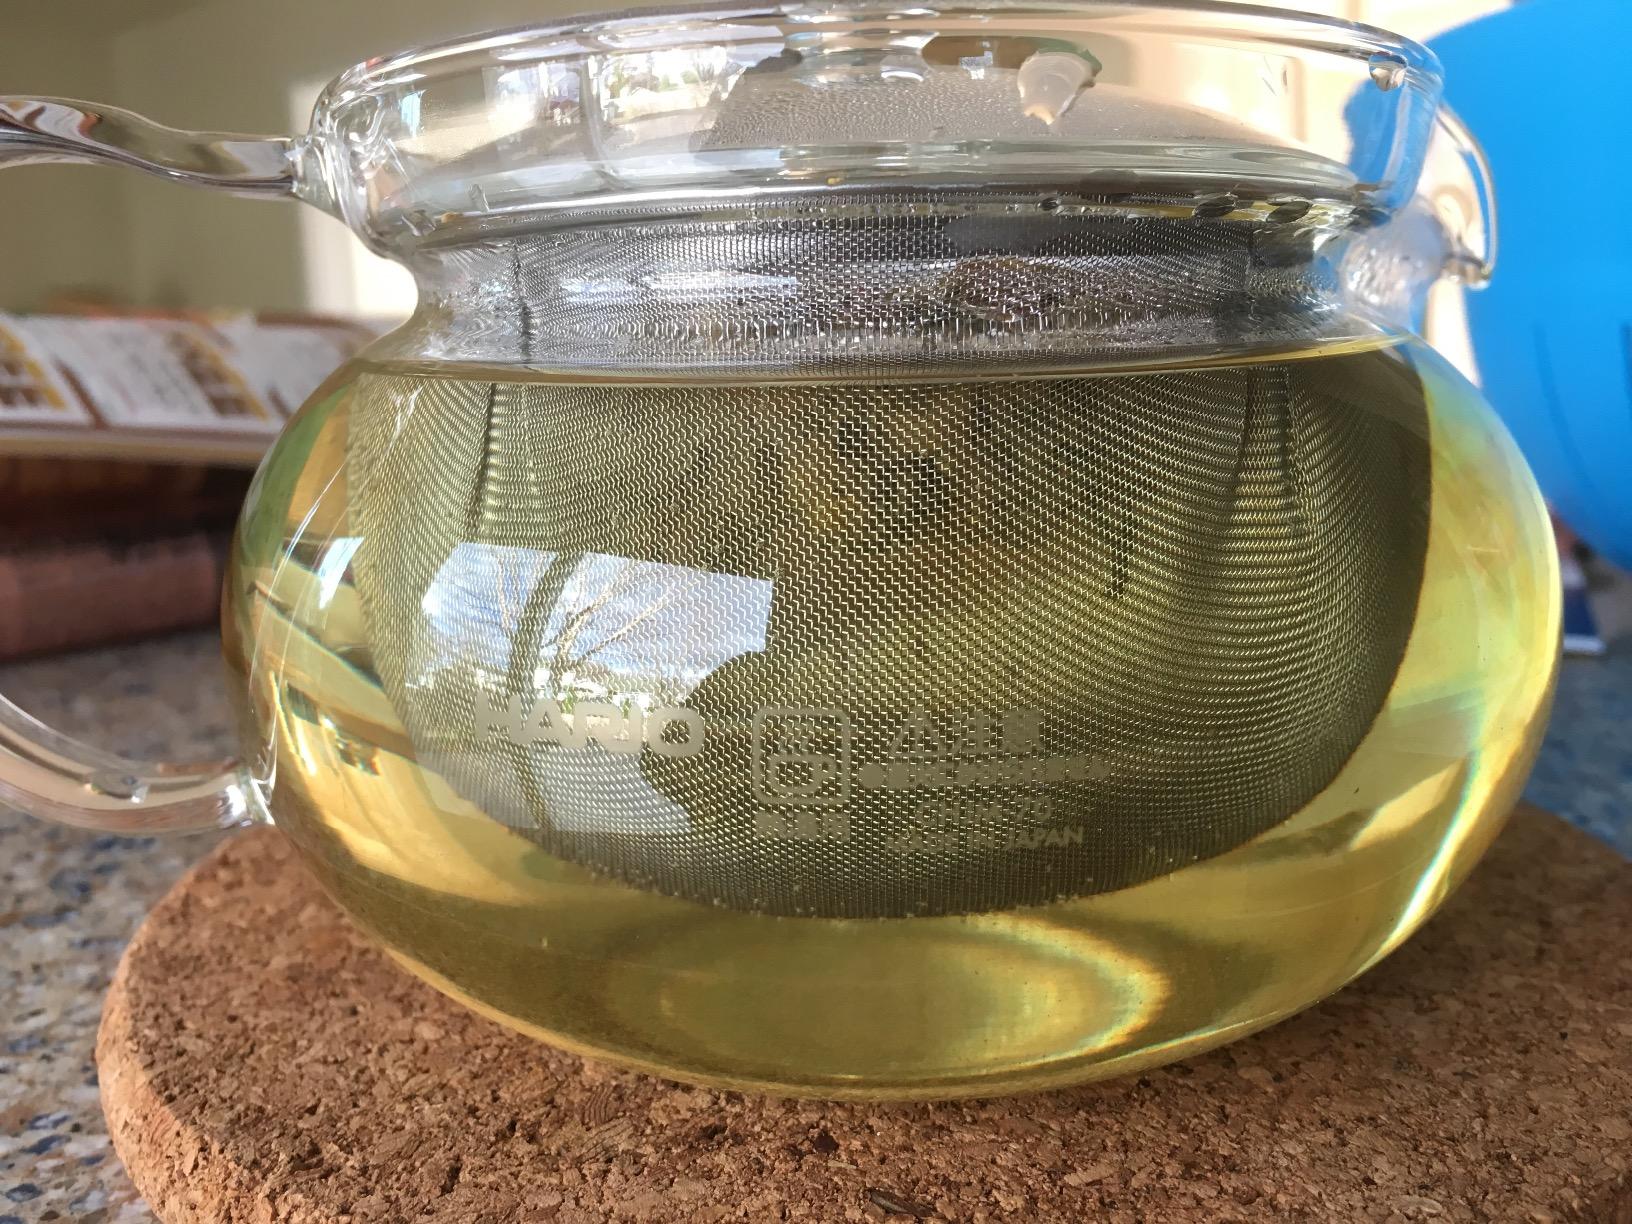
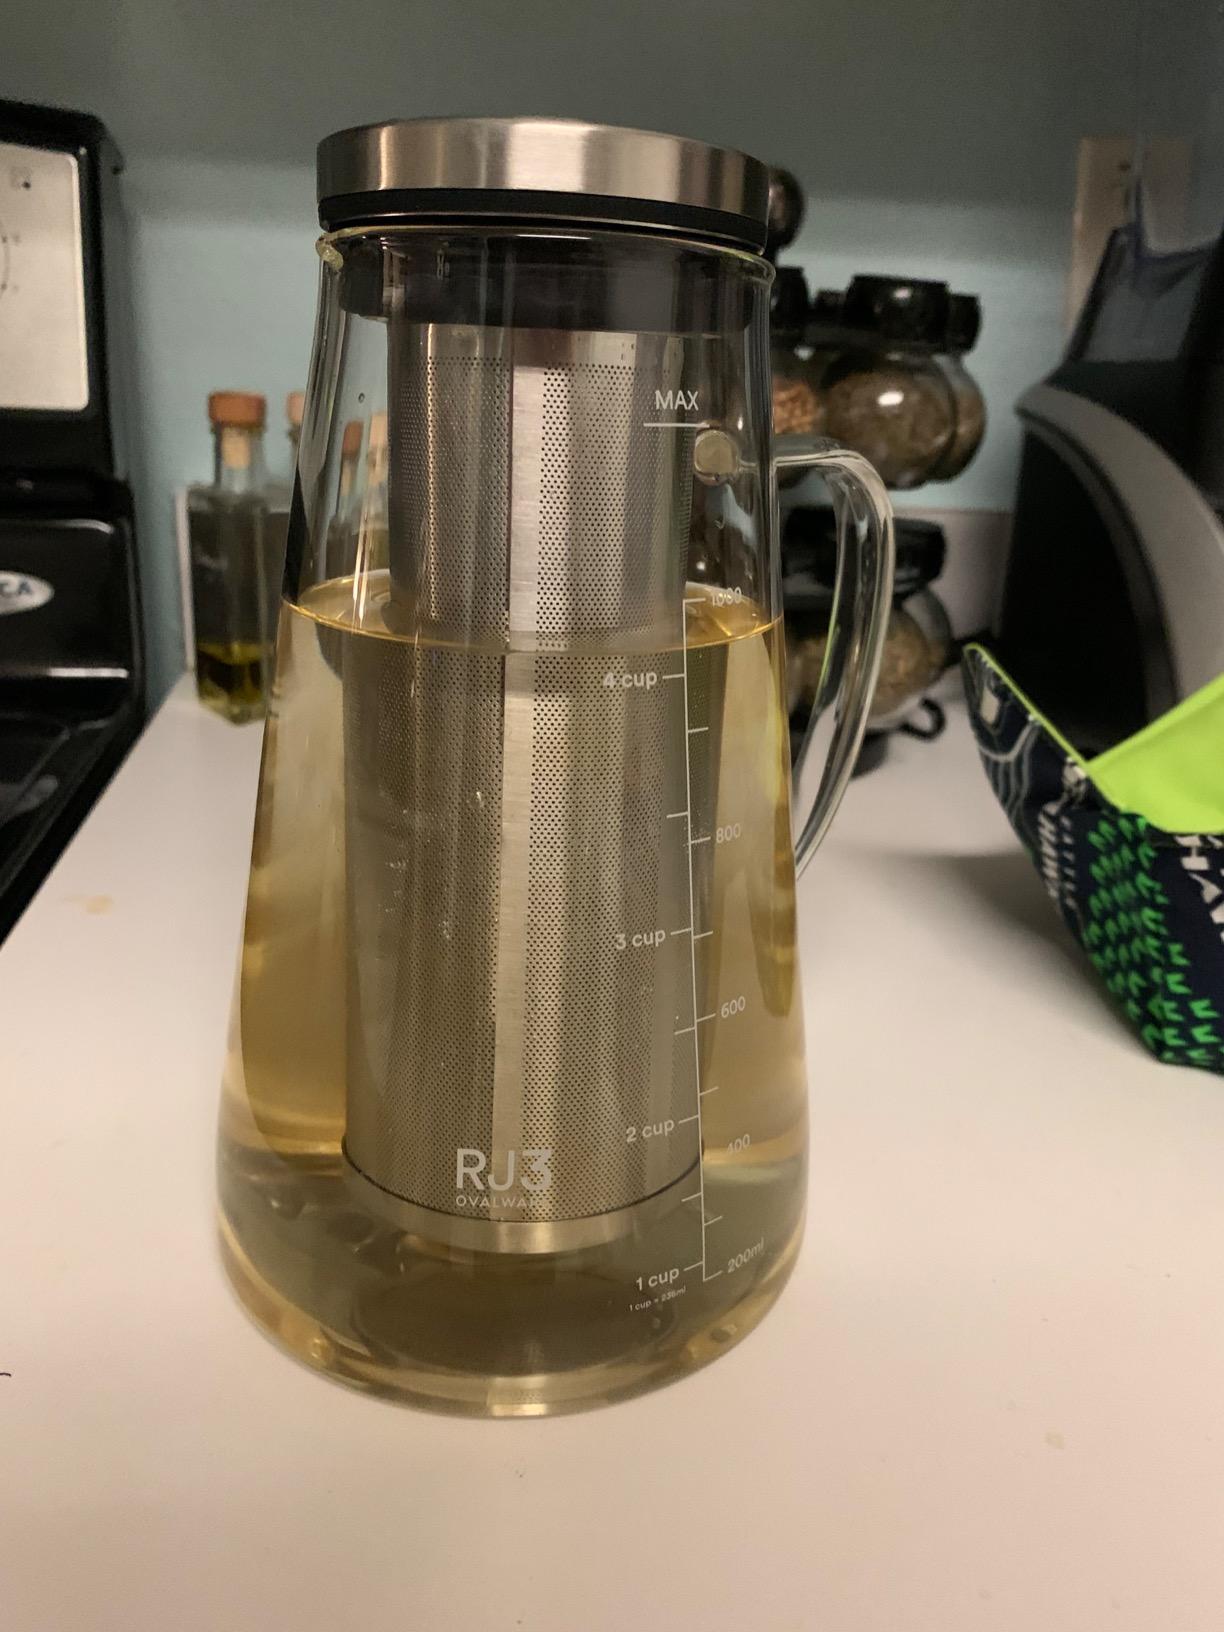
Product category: items_tea
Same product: no